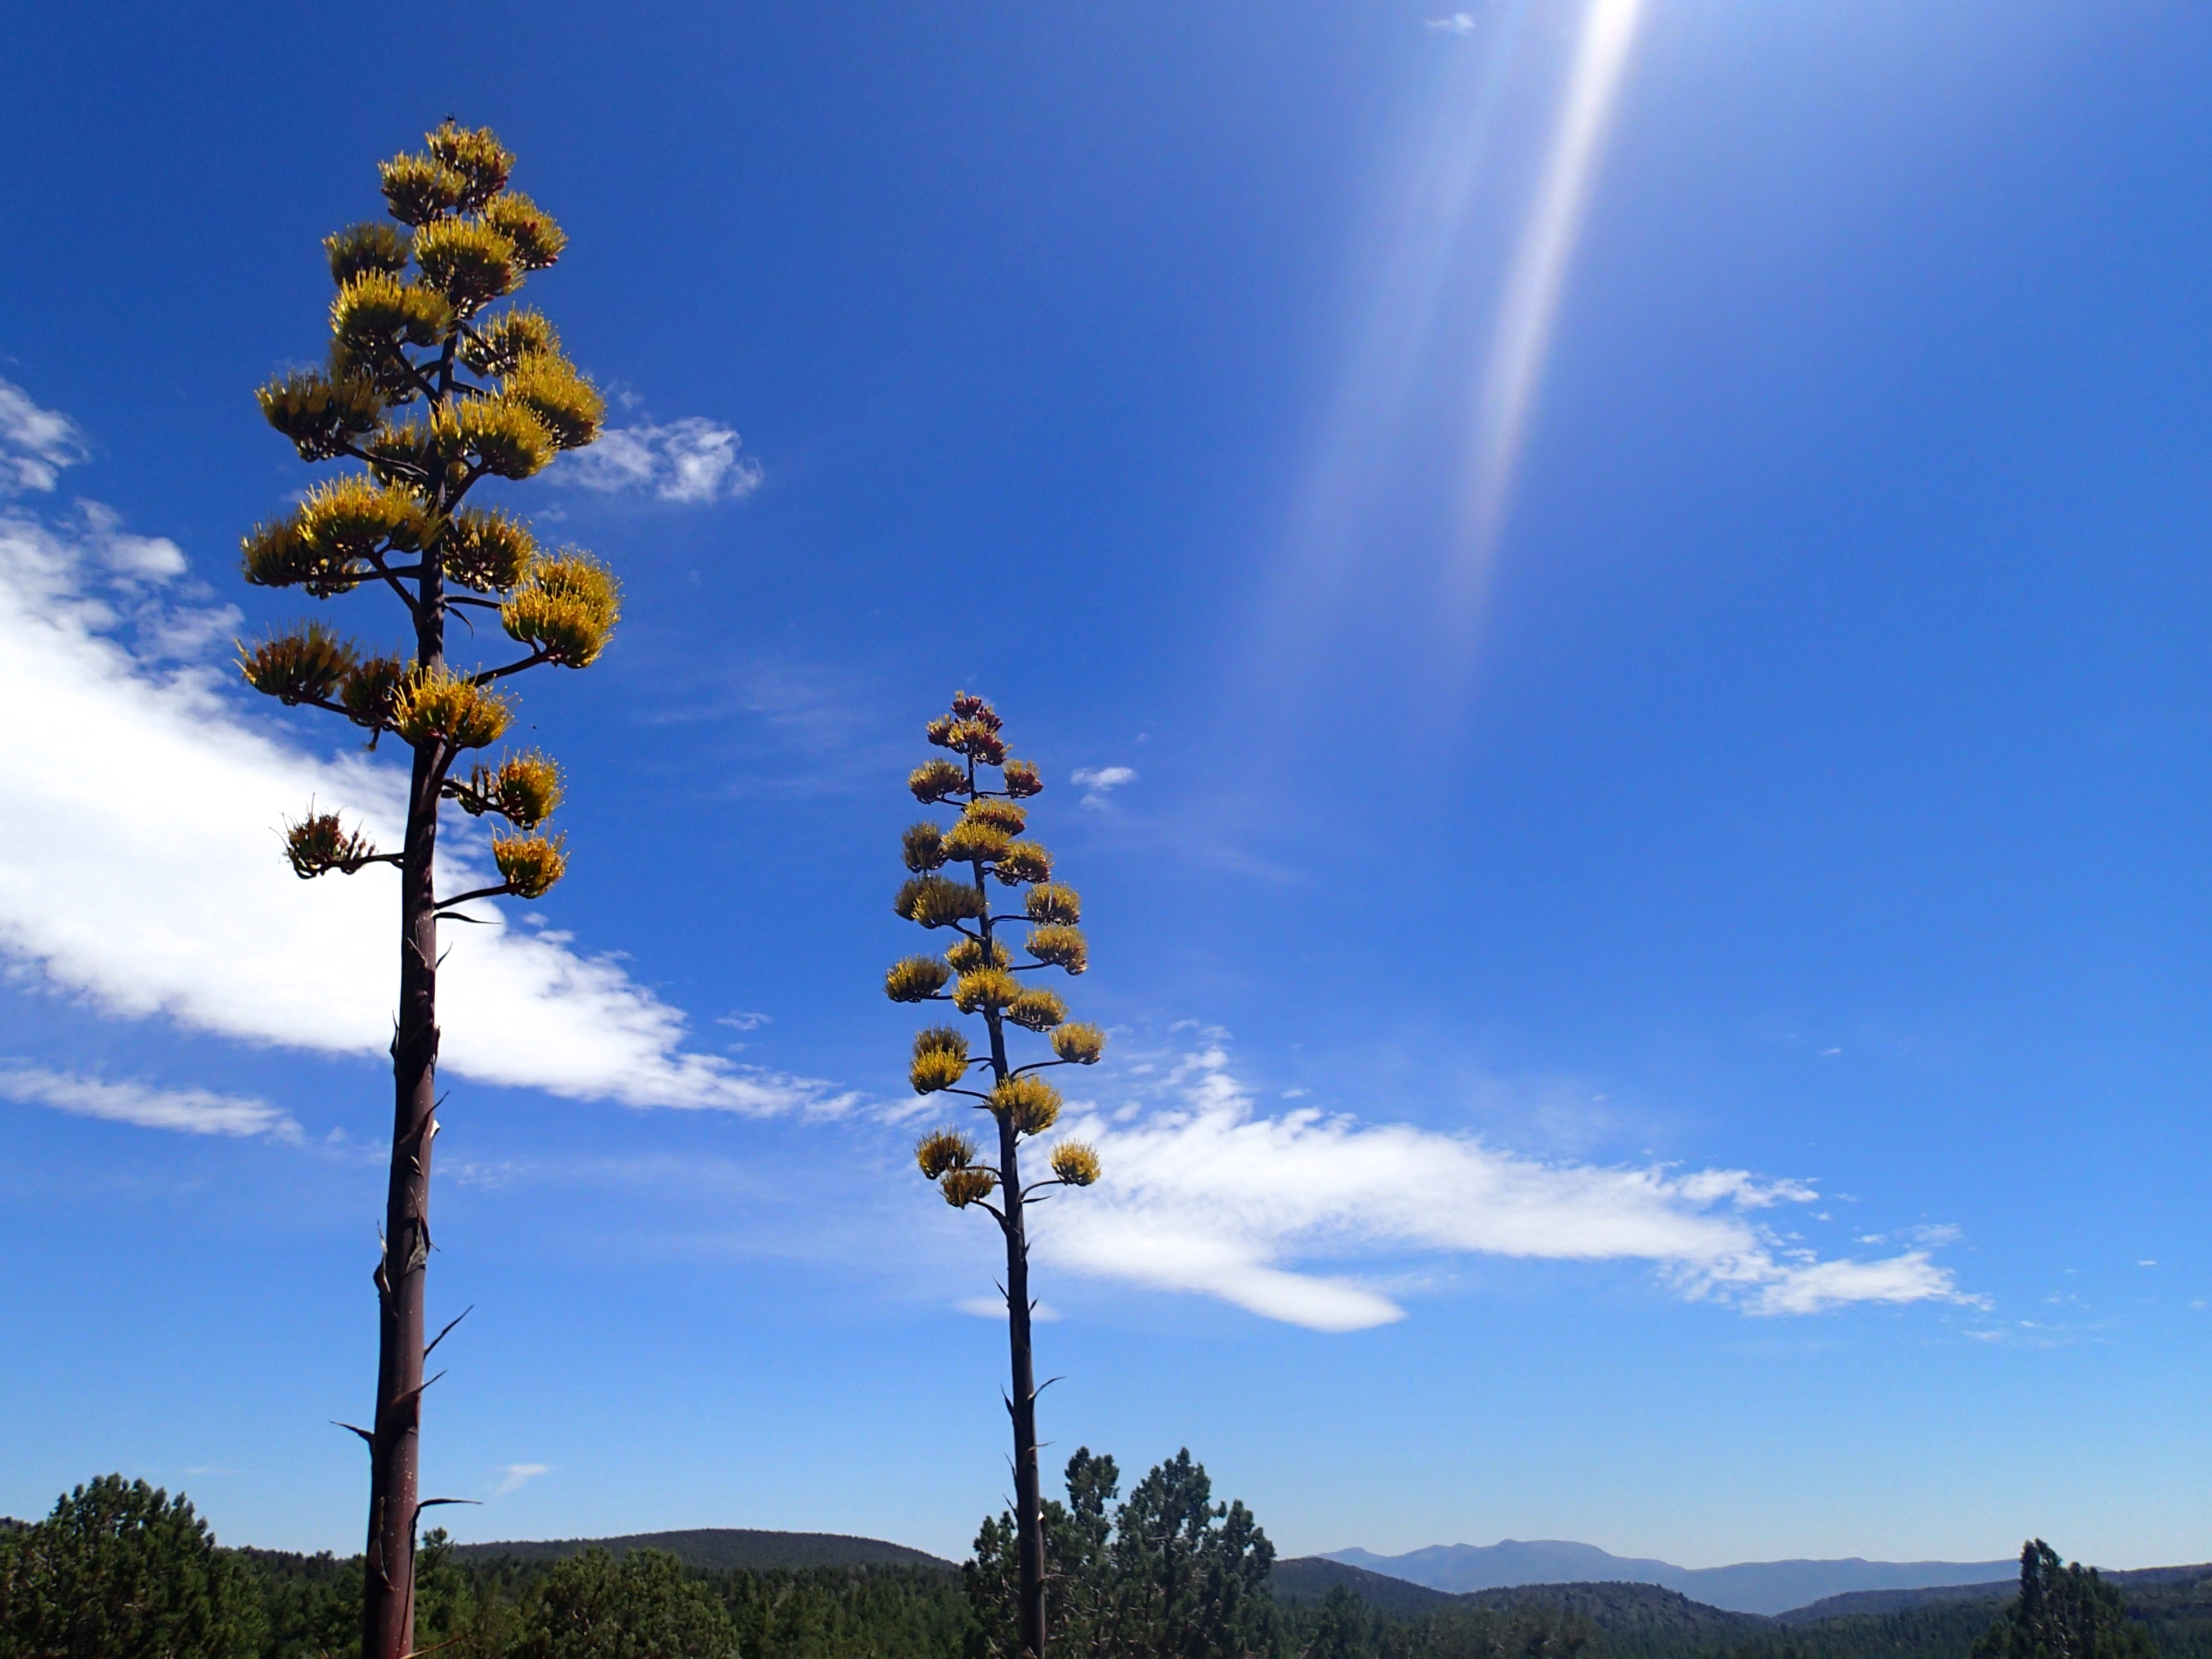
tree, nature, mountain, cactus, cloud, plant, sky, sunlight, flower, dusk, pine, reflection, blue, arizona, agave, meteorological phenomenon, atmosphere of earth, woody plant